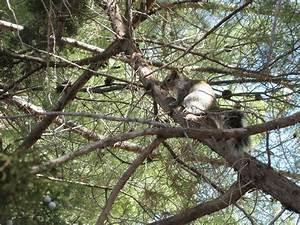
squirrel